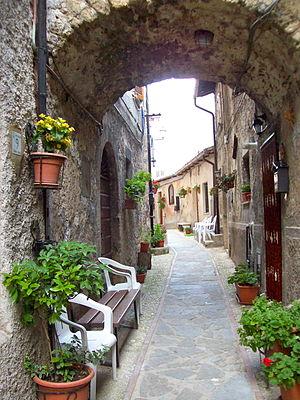
Castel Sant'Angelo est une commune de la province de Rieti dans le Latium en Italie.